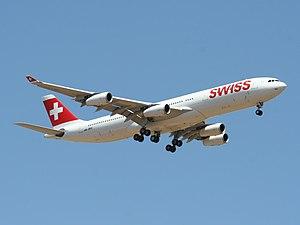
L'Airbus A340 est un avion de ligne quadriréacteur long-courrier de grande capacité fabriqué par Airbus de 1991 à 2011. Il est décliné en plusieurs versions suivant la capacité ou le rayon d'action désiré par chaque compagnie. Cette famille d'appareils a été conçue avec un design semblable à celui de l'Airbus A330, car ces deux modèles sont dérivés. Mais il est équipé de quatre réacteurs au lieu de deux.